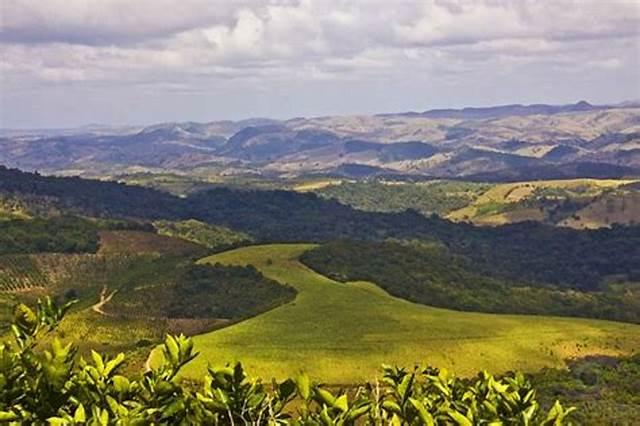
Sehemu kubwa ya shamba, ikiwa imelimwa vizuri na kupandwa mazao kwa kufuata mistari iliyonyooka, huku mazao hayo yakiwa bado hayajakomaa.